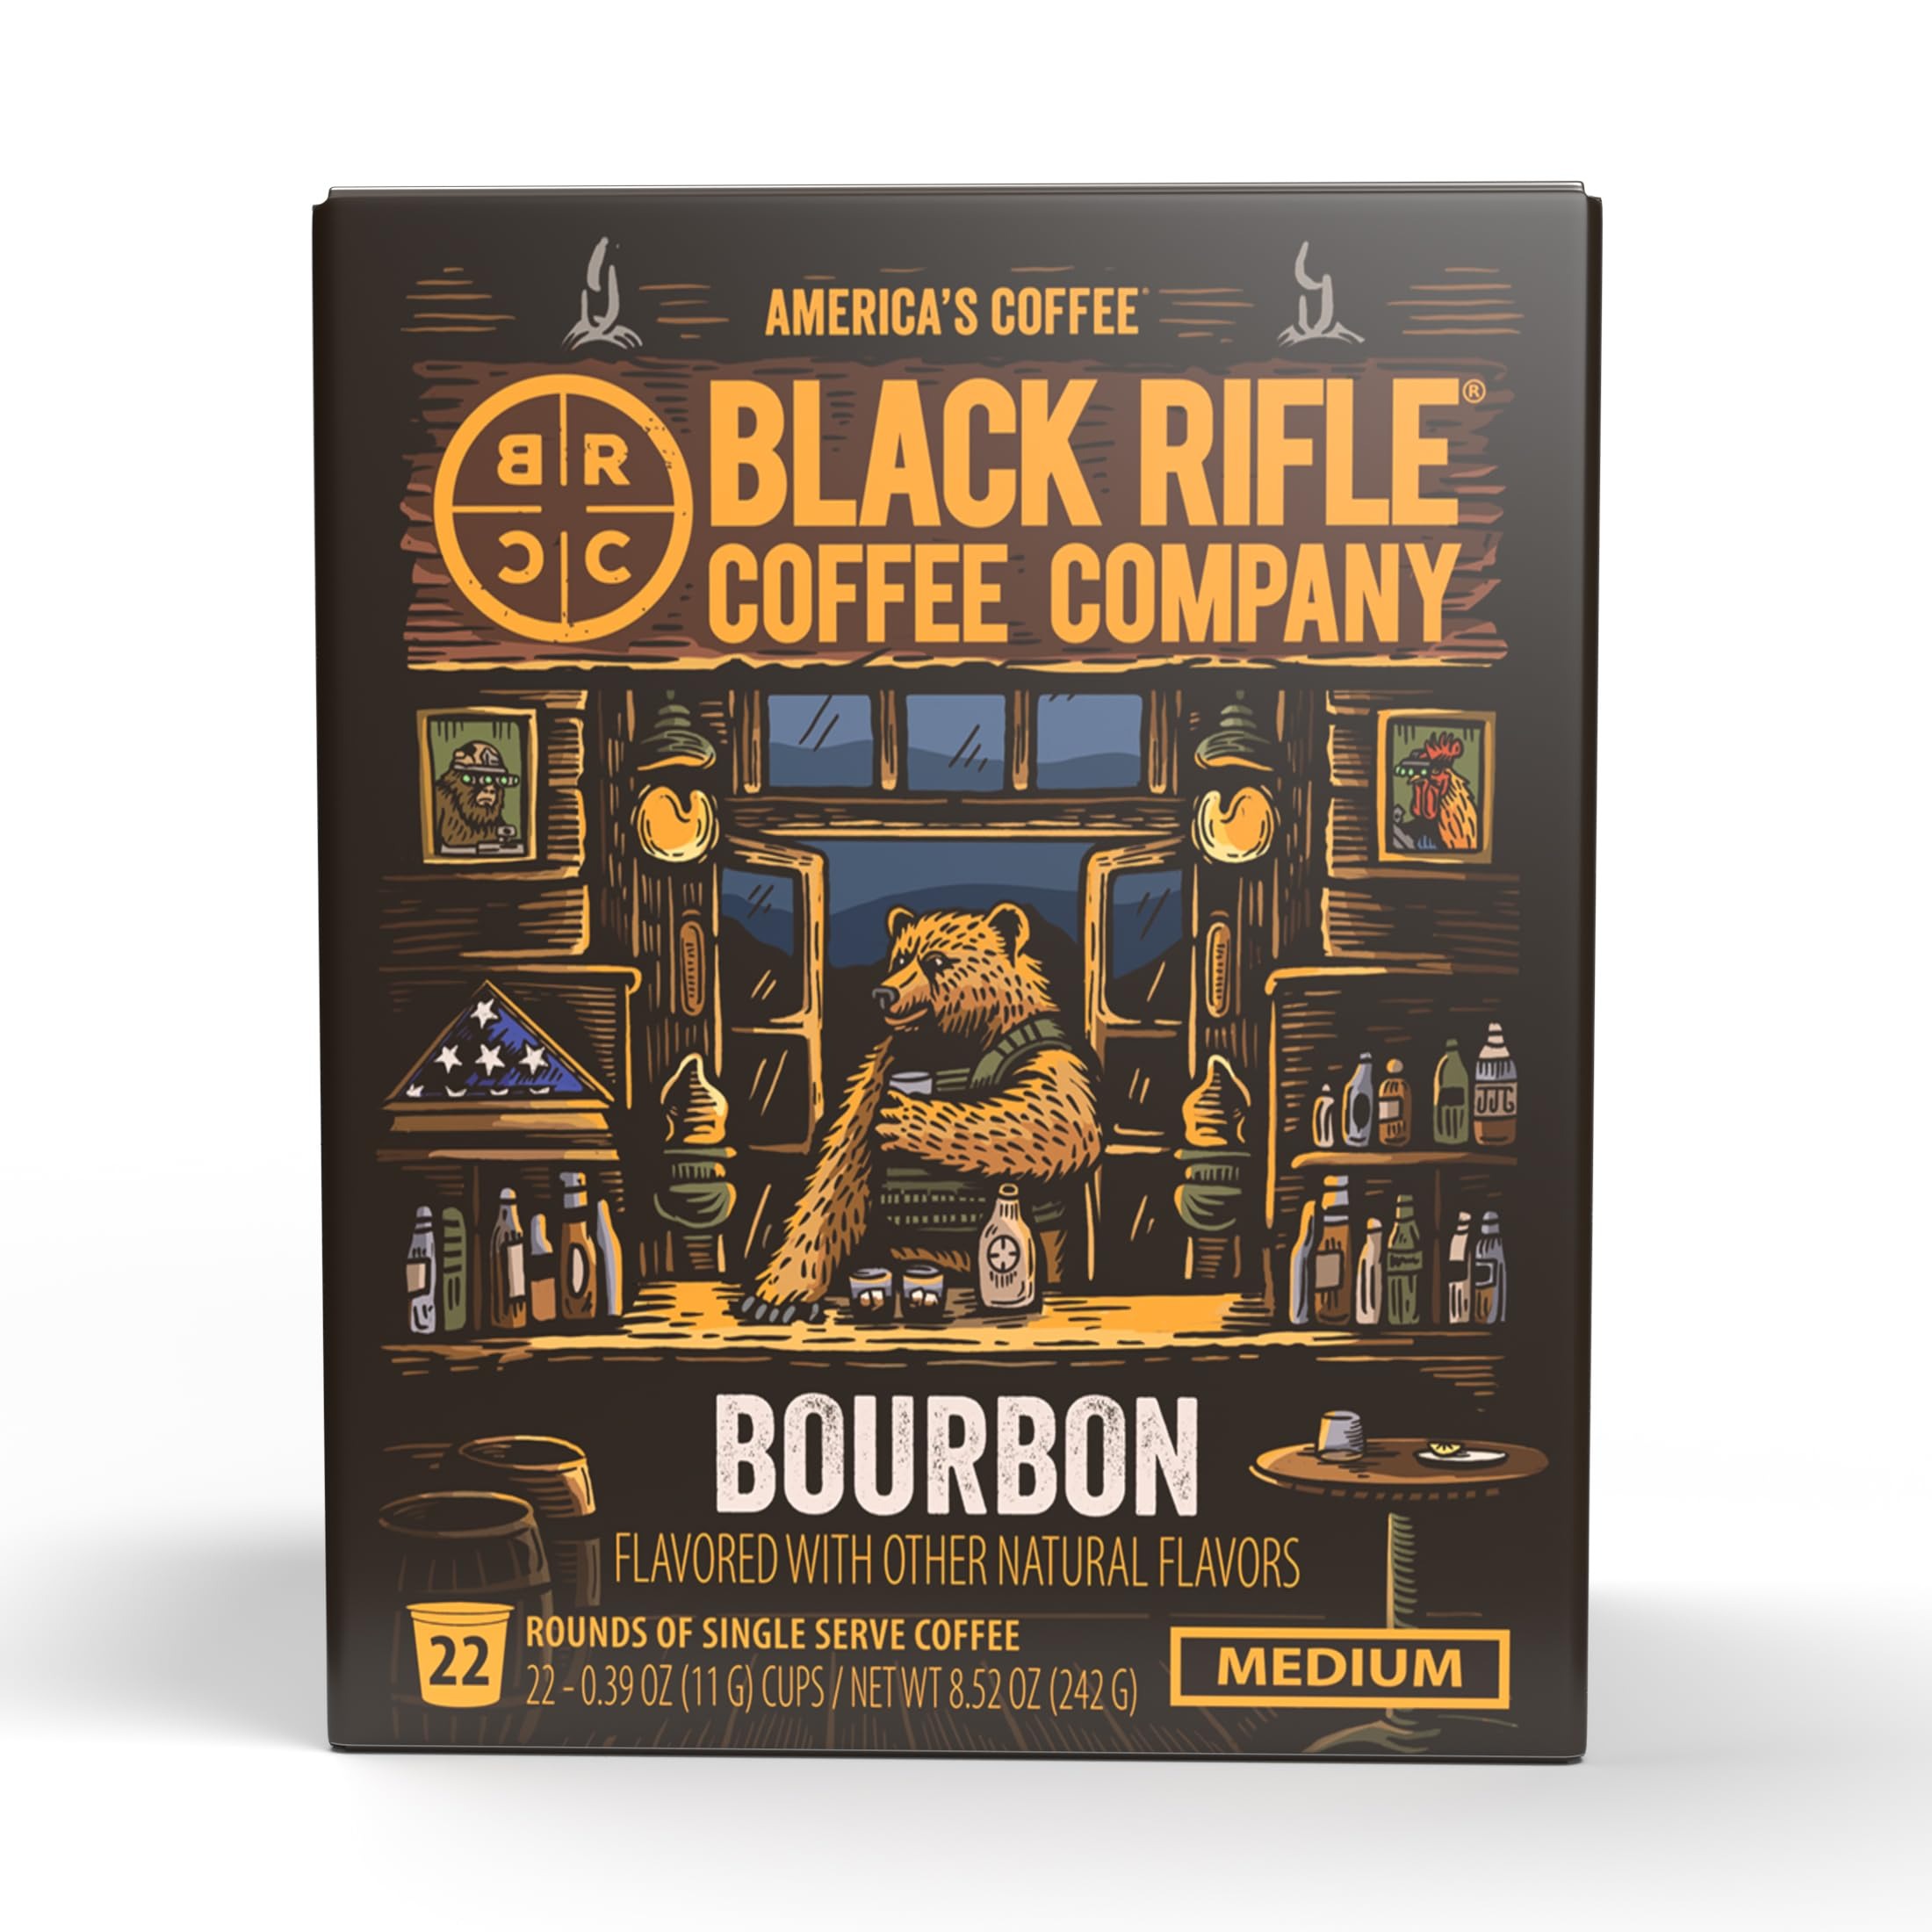
Item Name: Black Rifle Coffee Company Bourbon Medium Roast Coffee Single Serve Pods, 22 Count
Bullet Point: 22 Single Serve Coffee pods of Black Rifle Coffee Company Bourbon medium roast coffee
Value: 22.0
Unit: Count

Price: 15.97